Florida State Road 960

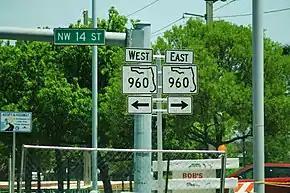
Signs denoting Florida State Road 960, located on LeJuene Road in Miami.

SR 960 begins at the foot of the Dolphin Expressway exit off-ramp serving Northwest 37th Avenue/Douglas Road. Between these two points, the road runs one way westward. SR 960 then passes underneath two overhead exit ramps, one of which serves Miami International Airport from the Dolphin Expressway, and intersects LeJeune Road (SR 953). After passing underneath the Northwest 12th Drive bridge, the route comes to an abrupt end at Northwest 42nd Court.